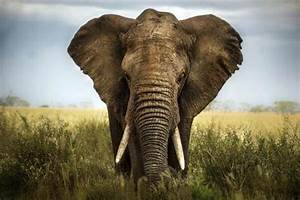
Label: elephant